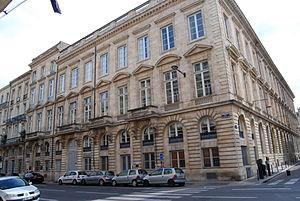
Hôtel de préfecture de la Gironde, Rue Esprit-des-Lois cours du Chapeau-Rouge Rue Louis (Inscrit Inscrit Classé, 1935 1993 1997) This building is indexed in the Base Mérimée, a database of architectural heritage maintained by the French Ministry of Culture,
Cet article recense les monuments historiques de Bordeaux, en France.
Cet article recense les hôtels de préfecture des subdivisions territoriales françaises, c'est-à-dire les édifices hébergeant les services des préfectures en France.
L'ancienne préfecture de Gironde est composées d'anciens hôtels particulier situés rue Esprit-des-Lois, cours du Chapeau-Rouge et rue Louis, à Bordeaux, en France.